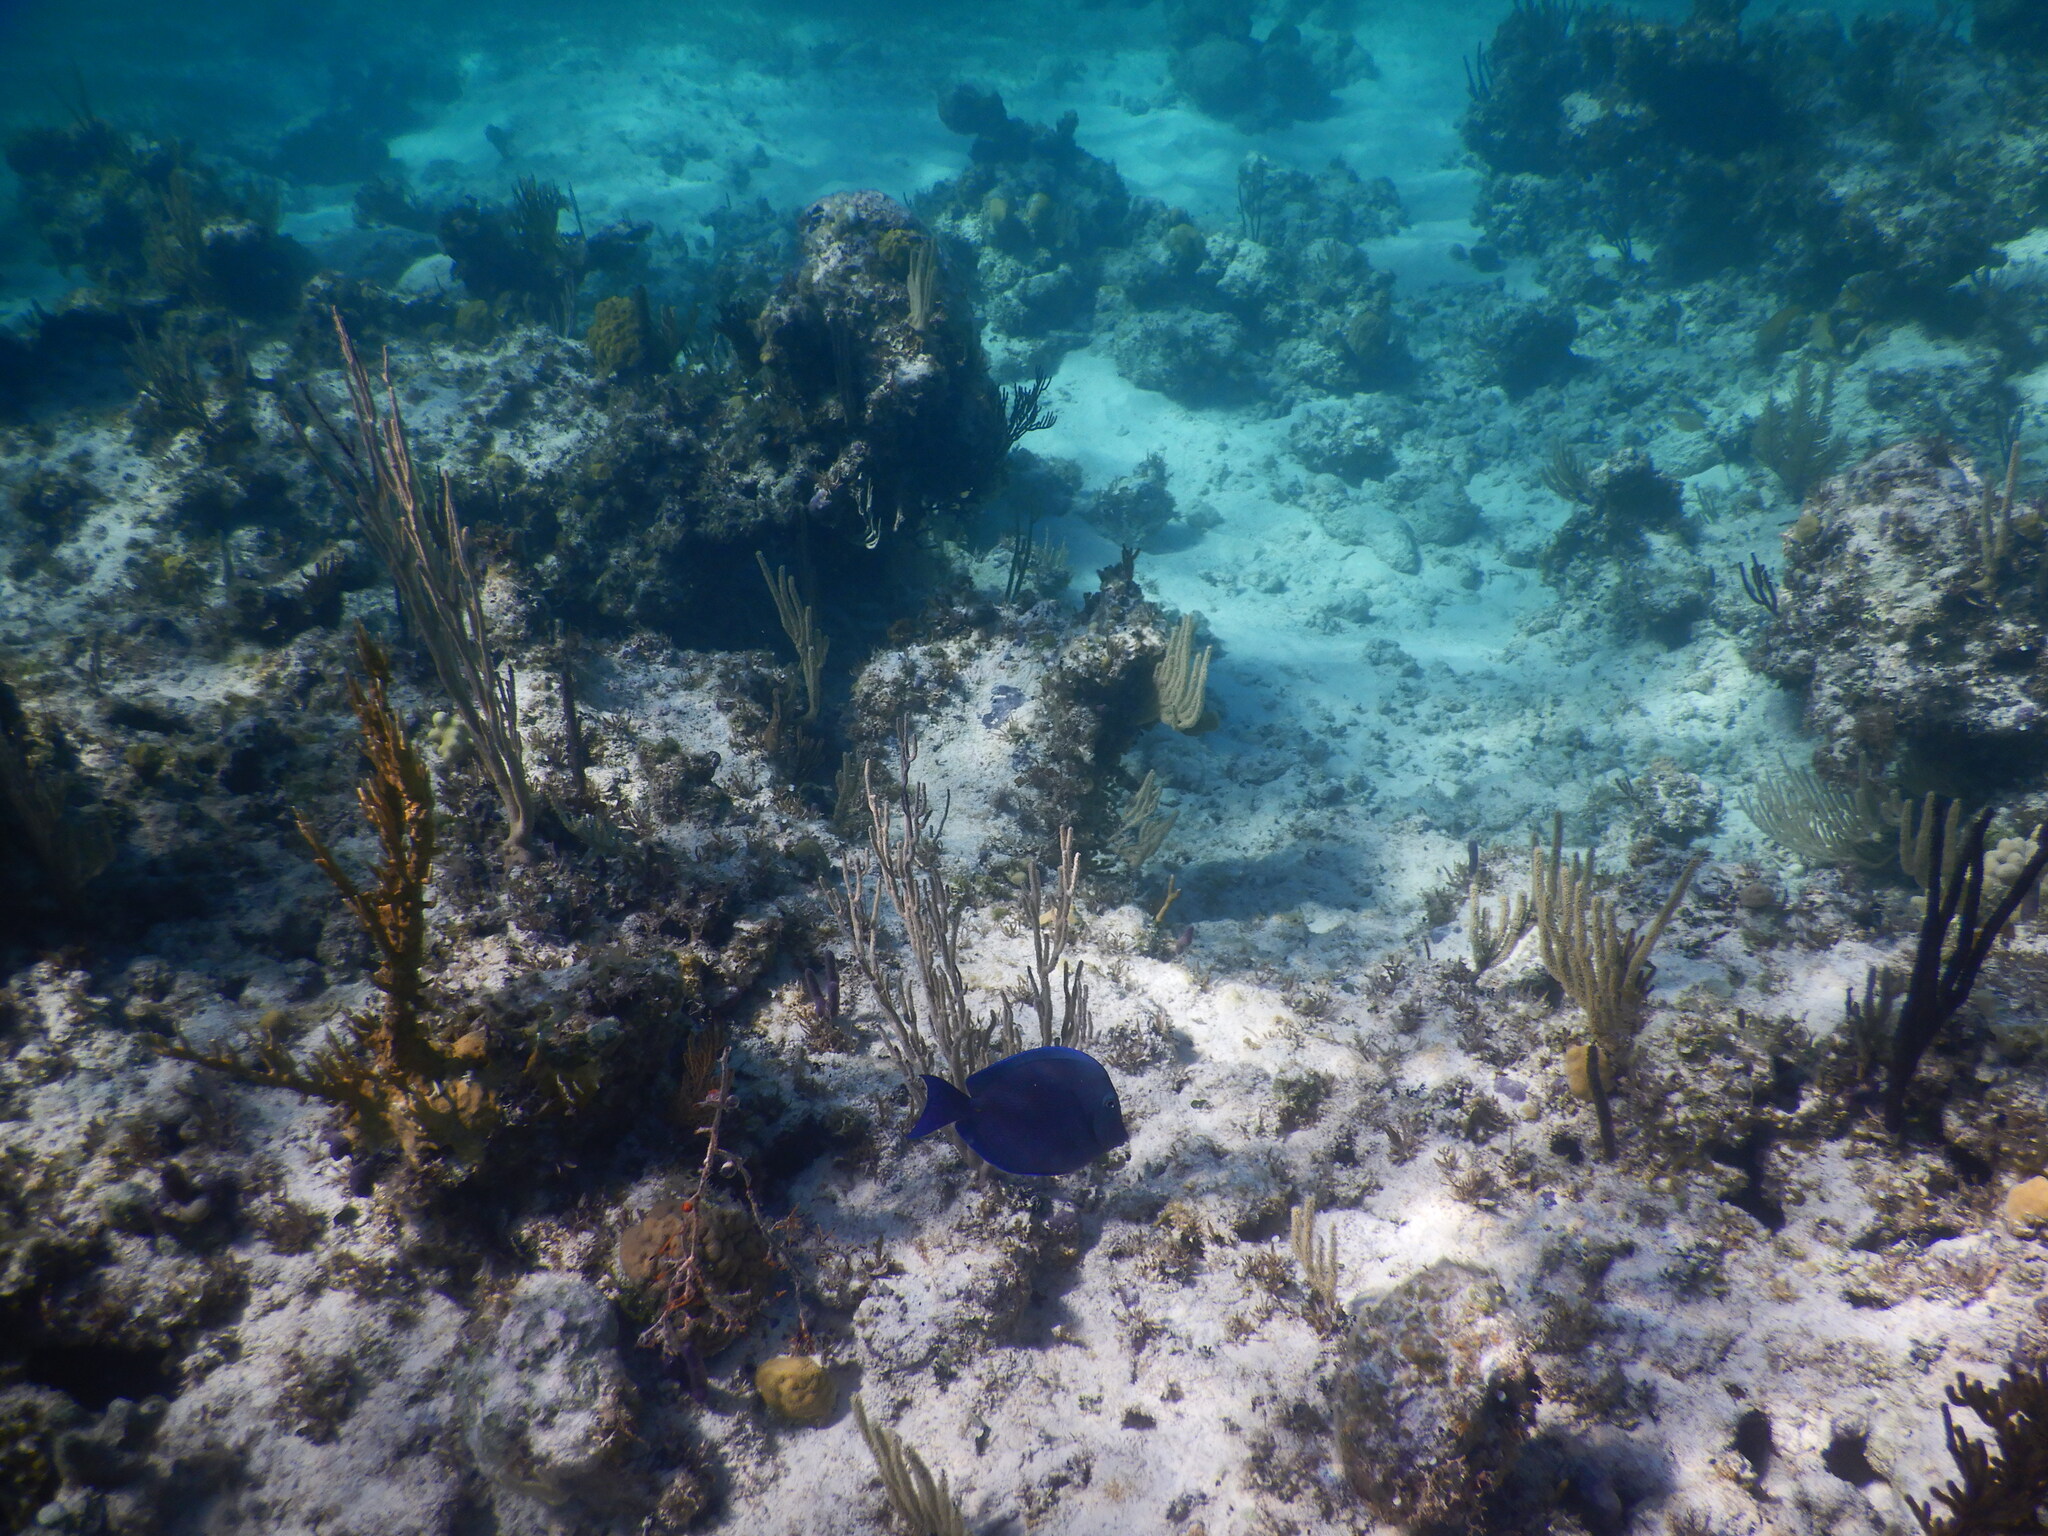
Acanthurus coeruleus (Atlantic Blue Tang)